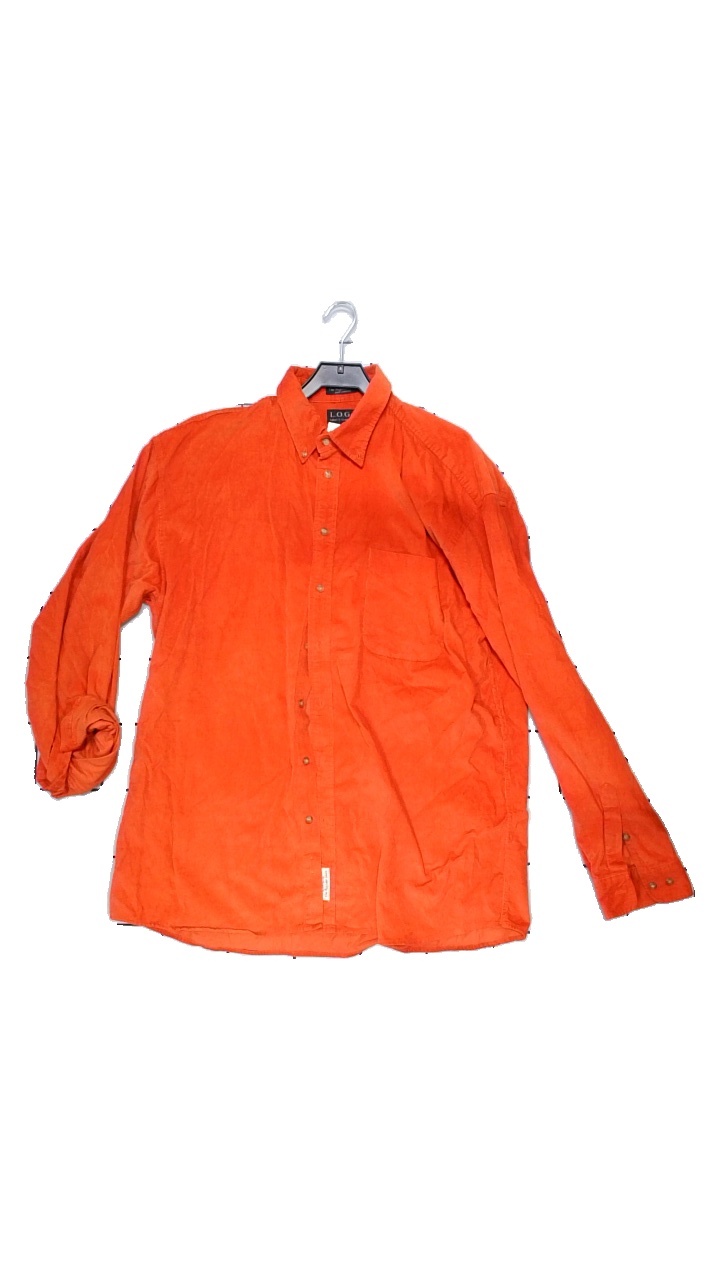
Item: Shirt (Men)
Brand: Logg (h&m)
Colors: Orange
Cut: Regular
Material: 100% cotton
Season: All
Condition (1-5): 4
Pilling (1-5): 4
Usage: Reuse
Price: <50